Big Brain Academy (video game)

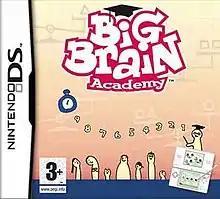
PAL region box art

Big Brain Academy is a puzzle video game published and developed by Nintendo for the Nintendo DS handheld video game console. It was released in Japan on June 30, 2005, and subsequently in other regions in summer 2006. The game was planned to be released in China for the iQue DS system and appeared in the system's trailer, but it remained unreleased. It has been compared to "". It was marketed under Nintendo's "Touch! Generations" brand. Two sequels, "", released on the Wii in April 2007, and Big Brain Academy: Brain vs Brain, released on the Nintendo Switch in December 2021.